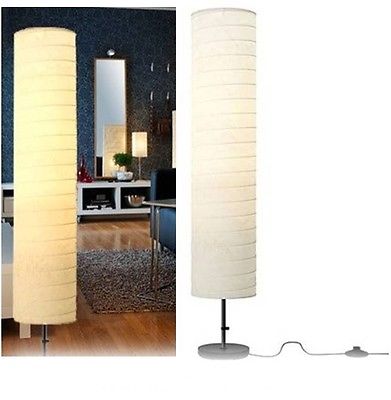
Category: lamp